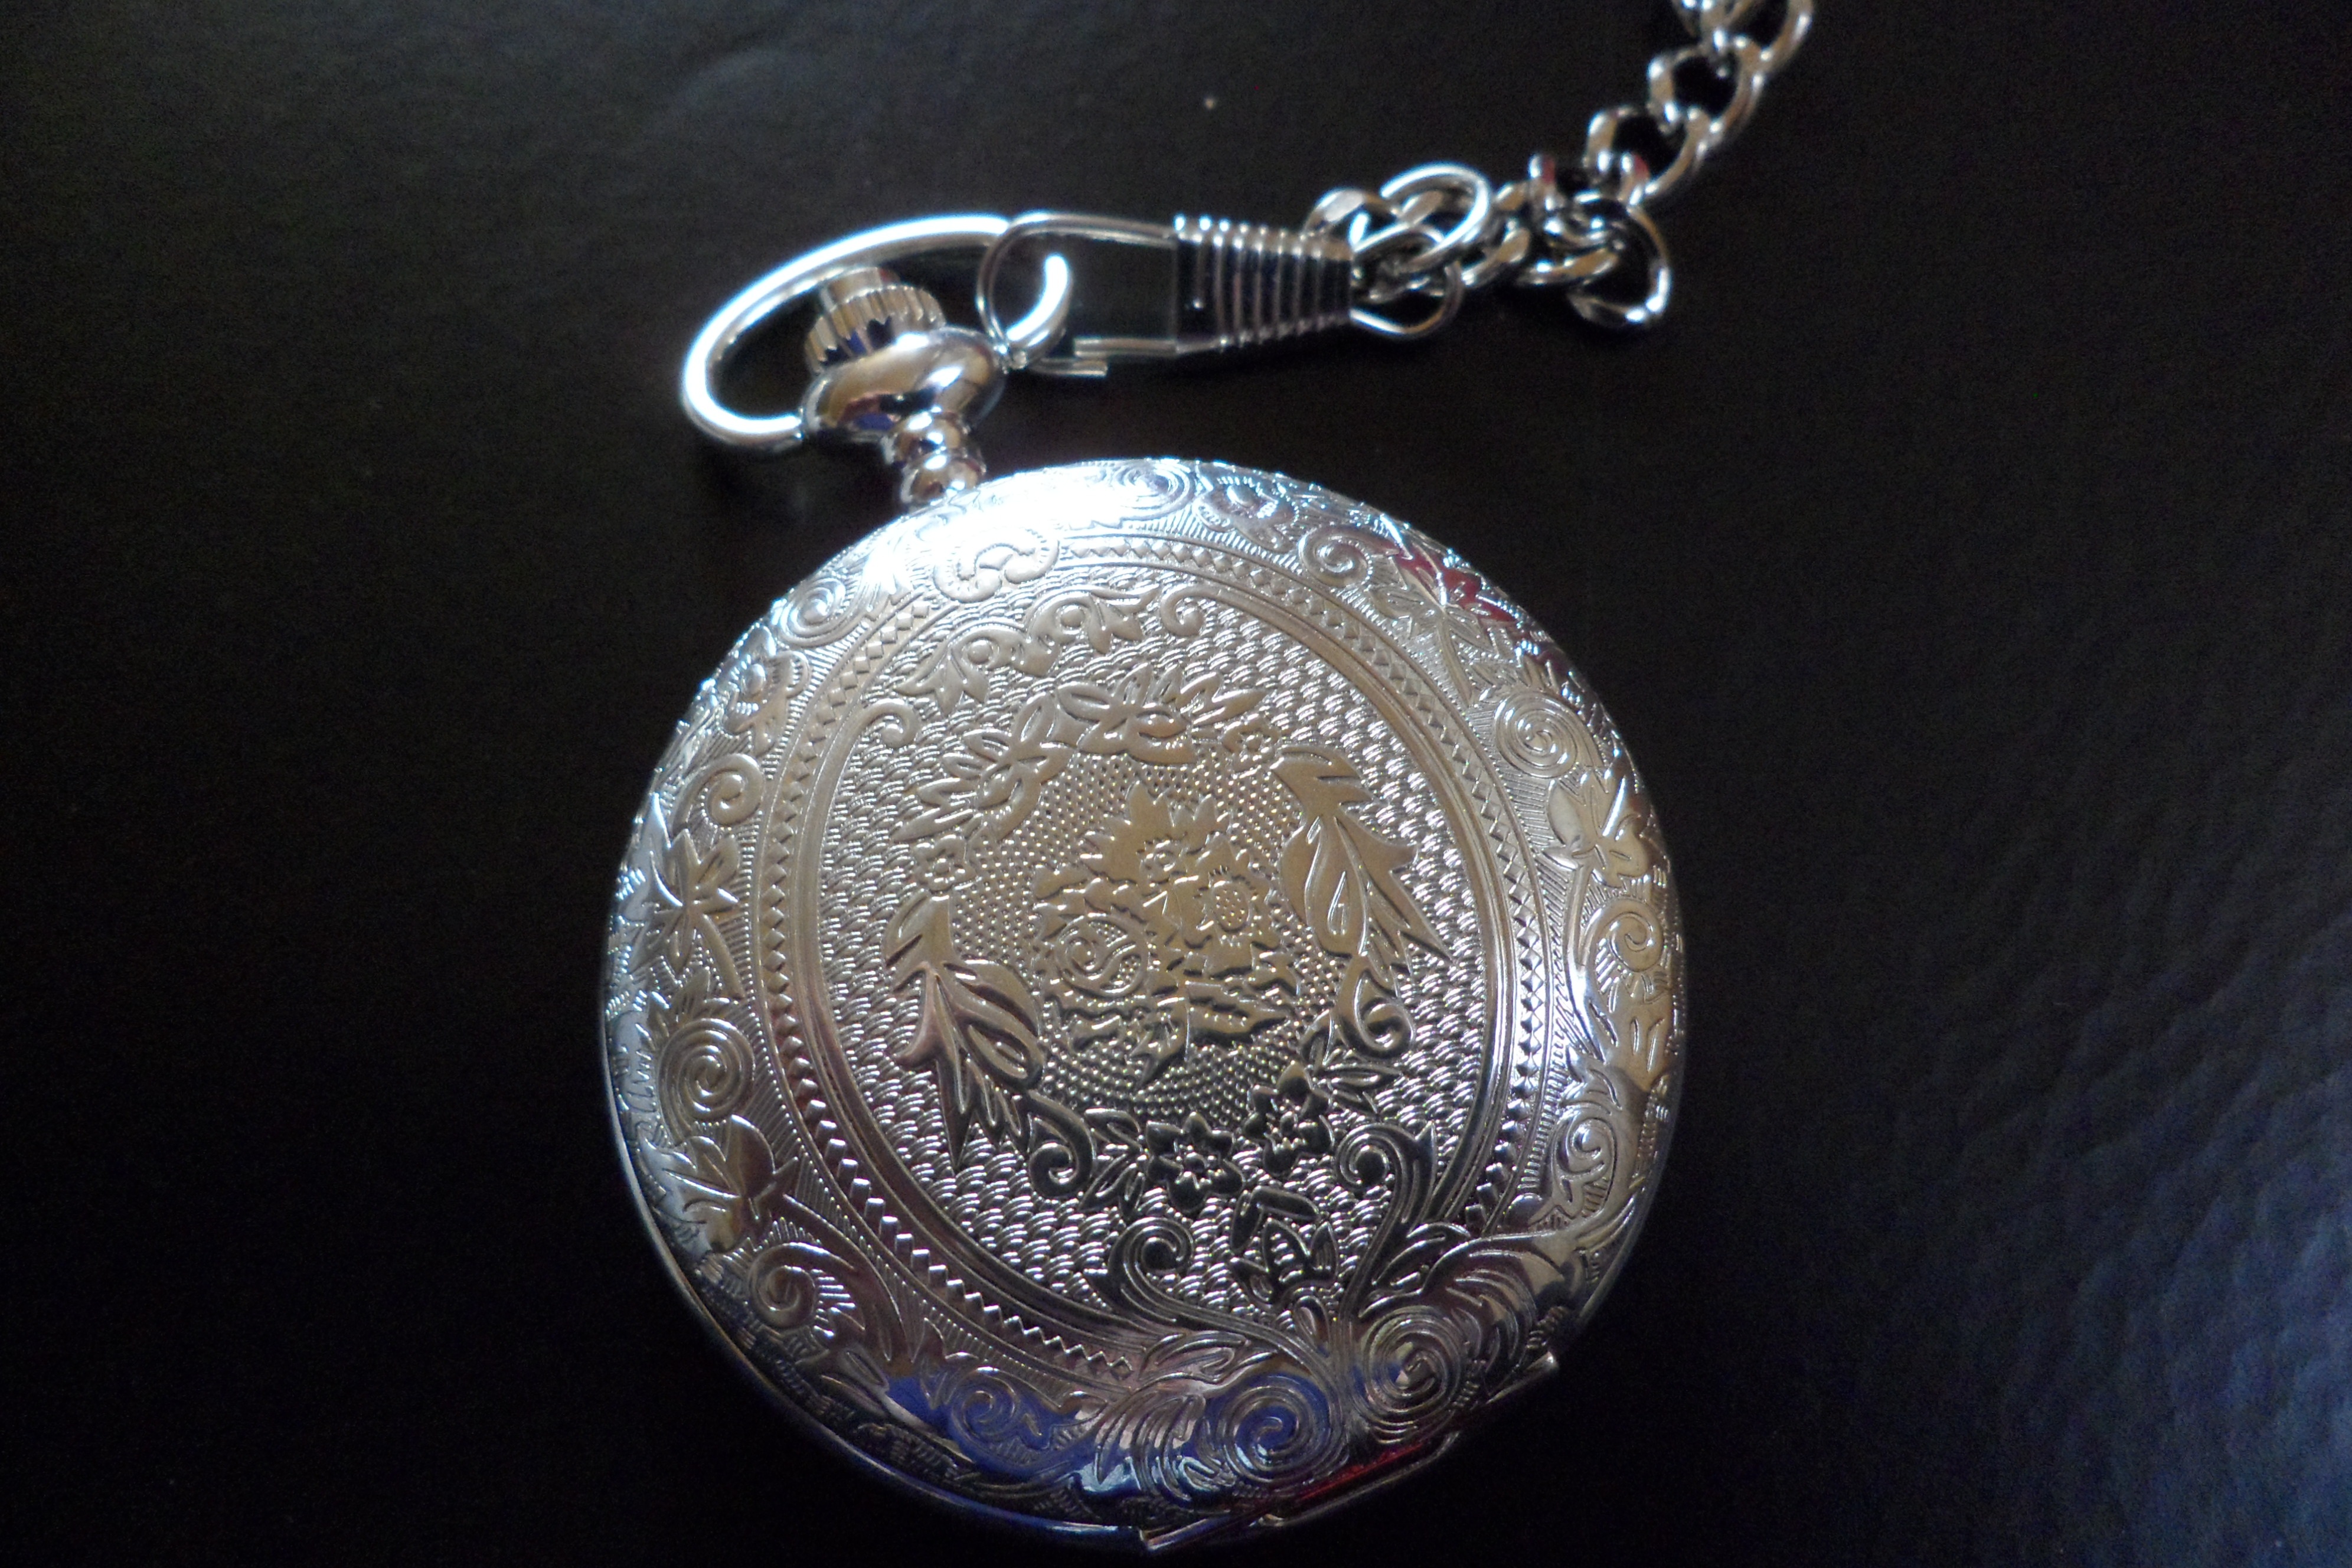
chain, clock, nostalgia, pocket watch, necklace, jewellery, silver, pendant, wind up, locket, fashion accessory